Moshava

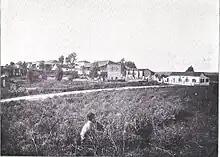
Gedera, before 1899

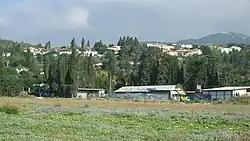
Yokneam (moshava)

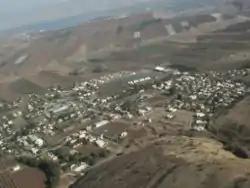
Yavne'el (moshava)

A moshava (plural: "moshavot" , "colony" or "village") was a form of agricultural Jewish settlement in the region of Palestine (now Israel), established by the members of the Old Yishuv beginning in the late 1870s and during the first two waves of Jewish Zionist immigration – the First and Second Aliyah.